Age of consent

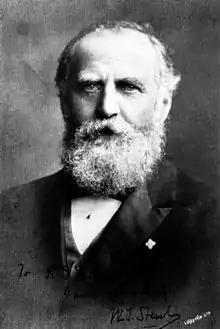
Several articles written by British investigative journalist William Thomas Stead in the late 19th century on the issue of child prostitution in London led to public outrage and ultimately to the raising of the age of consent to 16.

English common law had traditionally set the age of consent within the range of ten to twelve years old, but the Offences Against the Person Act 1875 raised this to thirteen in Great Britain and Ireland. Early feminists of the Social Purity movement, such as Josephine Butler and others, instrumental in securing the repeal of the Contagious Diseases Acts, began to turn towards the problem of child prostitution by the end of the 1870s. Sensational media revelations about the scourge of child prostitution in London in the 1880s then caused outrage among the respectable middle-classes, leading to pressure for the age of consent to be raised again.